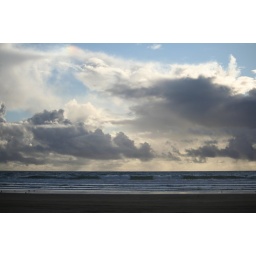
storm clouds over ocean